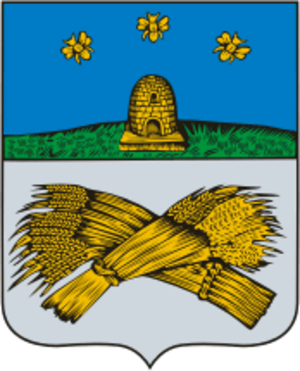
Chatsk est une ville de l'oblast de Riazan, en Russie, et le centre administratif du raïon de Chatsk. Sa population s'élevait à 6 404 habitants en 2013.